Miss World 1960

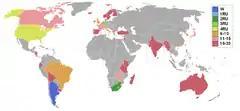
Miss World 1960 participating countries and territories.

Thirty-nine contestants were selected to compete in the pageant. Three contestants were appointed to represent their countries after being a runner-up in their national pageants.